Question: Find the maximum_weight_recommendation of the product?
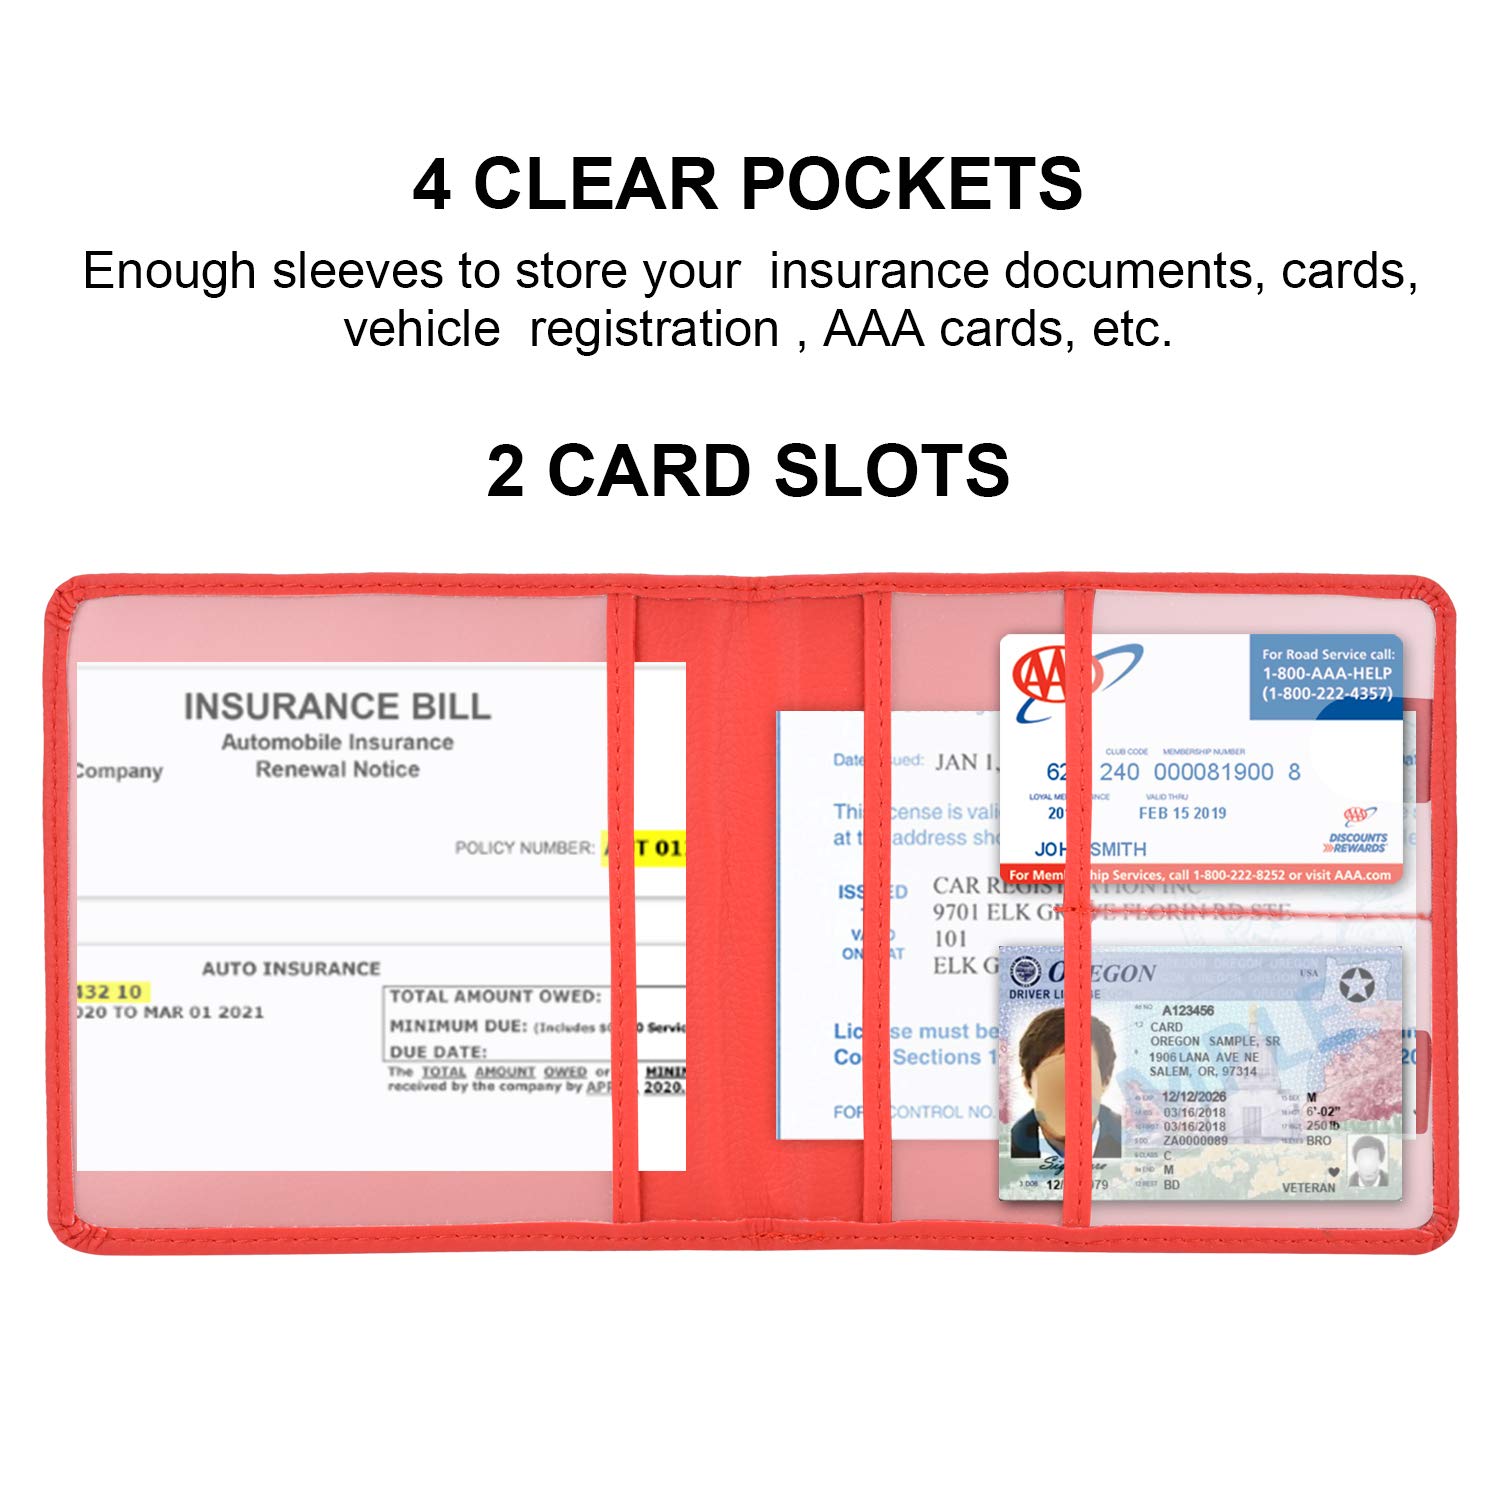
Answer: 250.0 pound